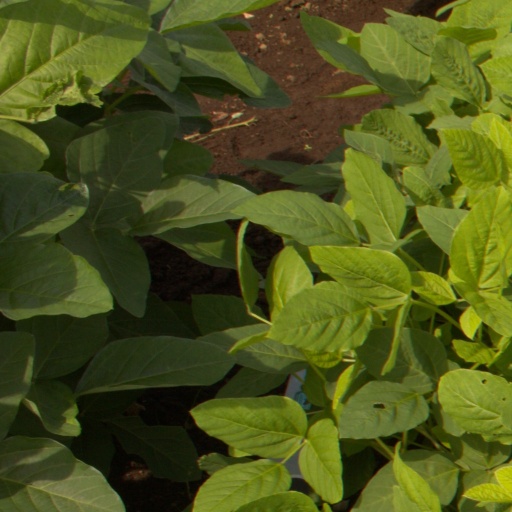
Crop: soybean